Terme Taurine

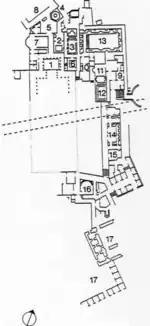
Terme Taurine plan (Rooms 1-9: Republican era, 10-13: Trajan era, 14-17: Hadrian era)

Terme Taurine was first established on a hill overlooking Civitavecchia during the Roman Republican era in 86 BC. They were built over thermal sulphurous springs a few km from the later port of Centumcellae developed by Trajan (r. 98 to 117 AD). They were also about 1 km from the earlier baths of the settlement of Aquae Tauri.